9-1-1: Lone Star

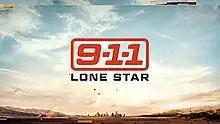

9-1-1: Lone Star is an American procedural drama television series that aired on Fox from January 19, 2020, to February 3, 2025. It was created by Ryan Murphy, Brad Falchuk, and Tim Minear. The series is a spin-off of the American procedural drama television series "9-1-1", and was ordered by Fox in May 2019.